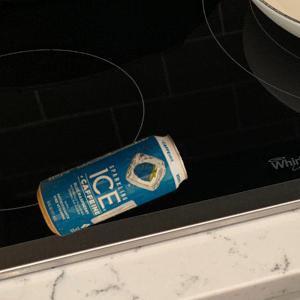
Label: cans